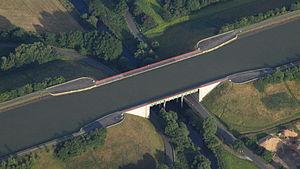
Le canal latéral à l'Elbe est une voie navigable fédérale du land Basse-Saxe, reliant le port d'Edesbüttel sur le Mittellandkanal, au port d’Artlenburg sur l'Elbe. Il a été inauguré le 15 juin 1976, au terme d'un chantier de huit années, par le ministre des Transports Kurt Gscheidle, le bourgmestre de la ville hanséate de Hambourg Hans-Ulrich Klose et le ministre-président de Basse-saxe Ernst Albrecht. L'exploitant de l'ESK est le Service de la Navigation d'Uelzen.